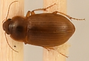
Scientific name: Amara quenseli
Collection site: Onaqui NEON (ONAQ), plot ONAQ_018